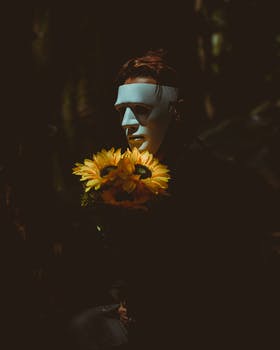
Label: No Watermark